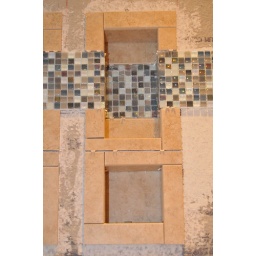
Day 22. Got all the detail work done on the niches and glass tile accent installed. Painted around the window too.